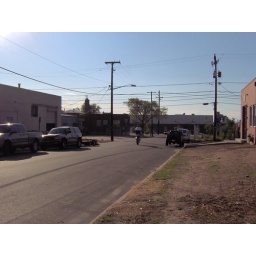
i saw this guy doing motorcycle trick on this road in denver.